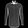
Label: Shirt